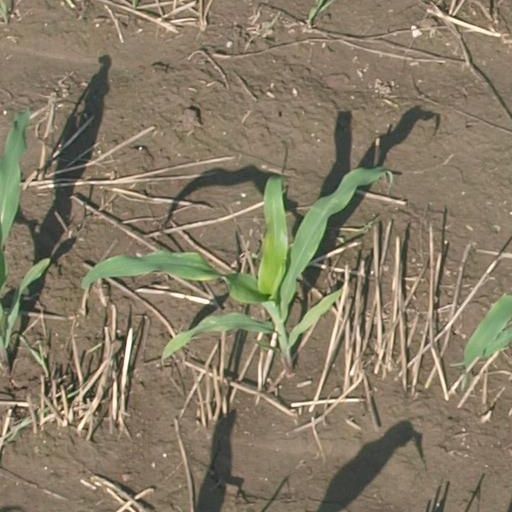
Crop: maize; corn